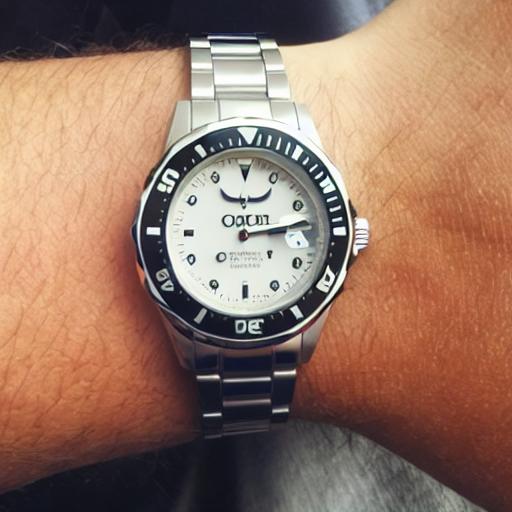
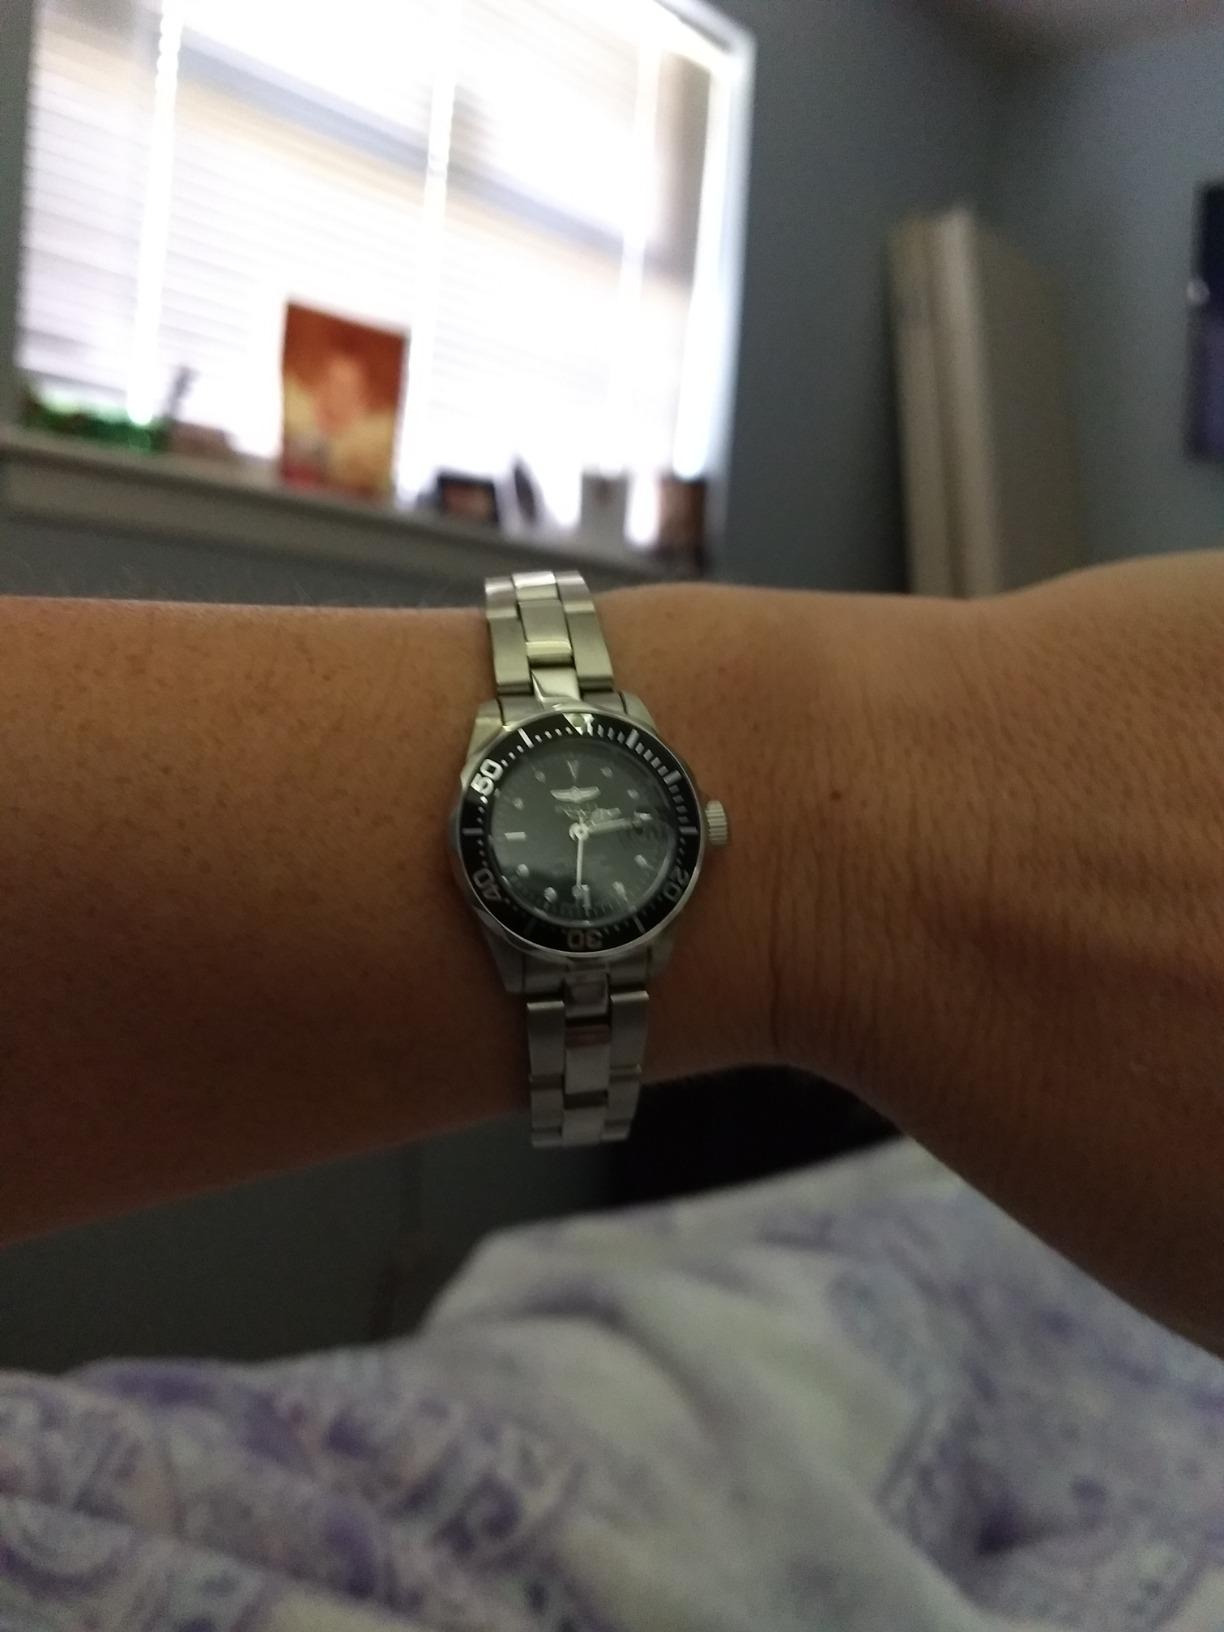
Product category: accessories_watch
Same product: no